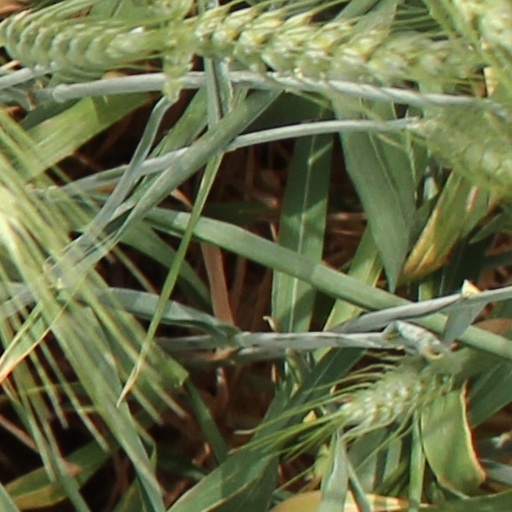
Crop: wheat